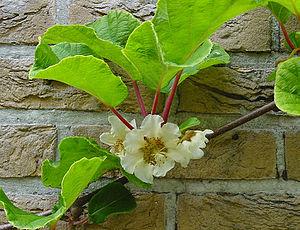
kiwi